Hanford Engineer Works

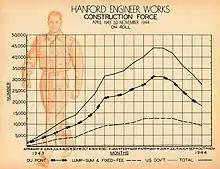
Hanford construction work force

The Manhattan District and DuPont set about recruiting a construction workforce with the help of the United States Employment Service and the War Manpower Commission. DuPont advertised for workers for an unspecified "war construction project", offering an "attractive scale of wages". Daily rates were higher than elsewhere: at Hanford unskilled laborers earned an average of $8 a day when $3 to $4 was usual elsewhere in the nation; skilled pipefitters and electricians earned $15 a day when $10 was normal. Between 1943 and 1946, the recruiters interviewed 262,040 people and hired 94,307 of them. The Hanford Engineer Works had high standards. Those hired as welders had to present work records and job references dating back fifteen years and then pass a test that eliminated 80 percent of applicants. Defective welds could not be tolerated, for once the reactors became operational, their of welding joints became inaccessible.